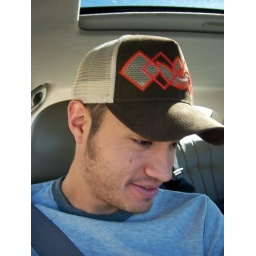
Yes, a random pic of myself in the car during a road trip. I like my hat.